Frank Capra filmography

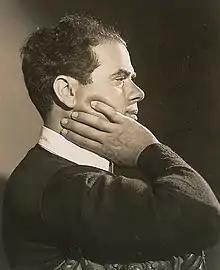
Publicity photo of director Frank Capra

Frank Capra (May 5, 1897 – September 3, 1991) was an Italian American film director, producer and writer who became the creative force behind some of the major award-winning films of the 1930s and 1940s. Capra directed a total of 36 feature-length films (34 of which are known to survive) and 16 documentary films during his lifetime.